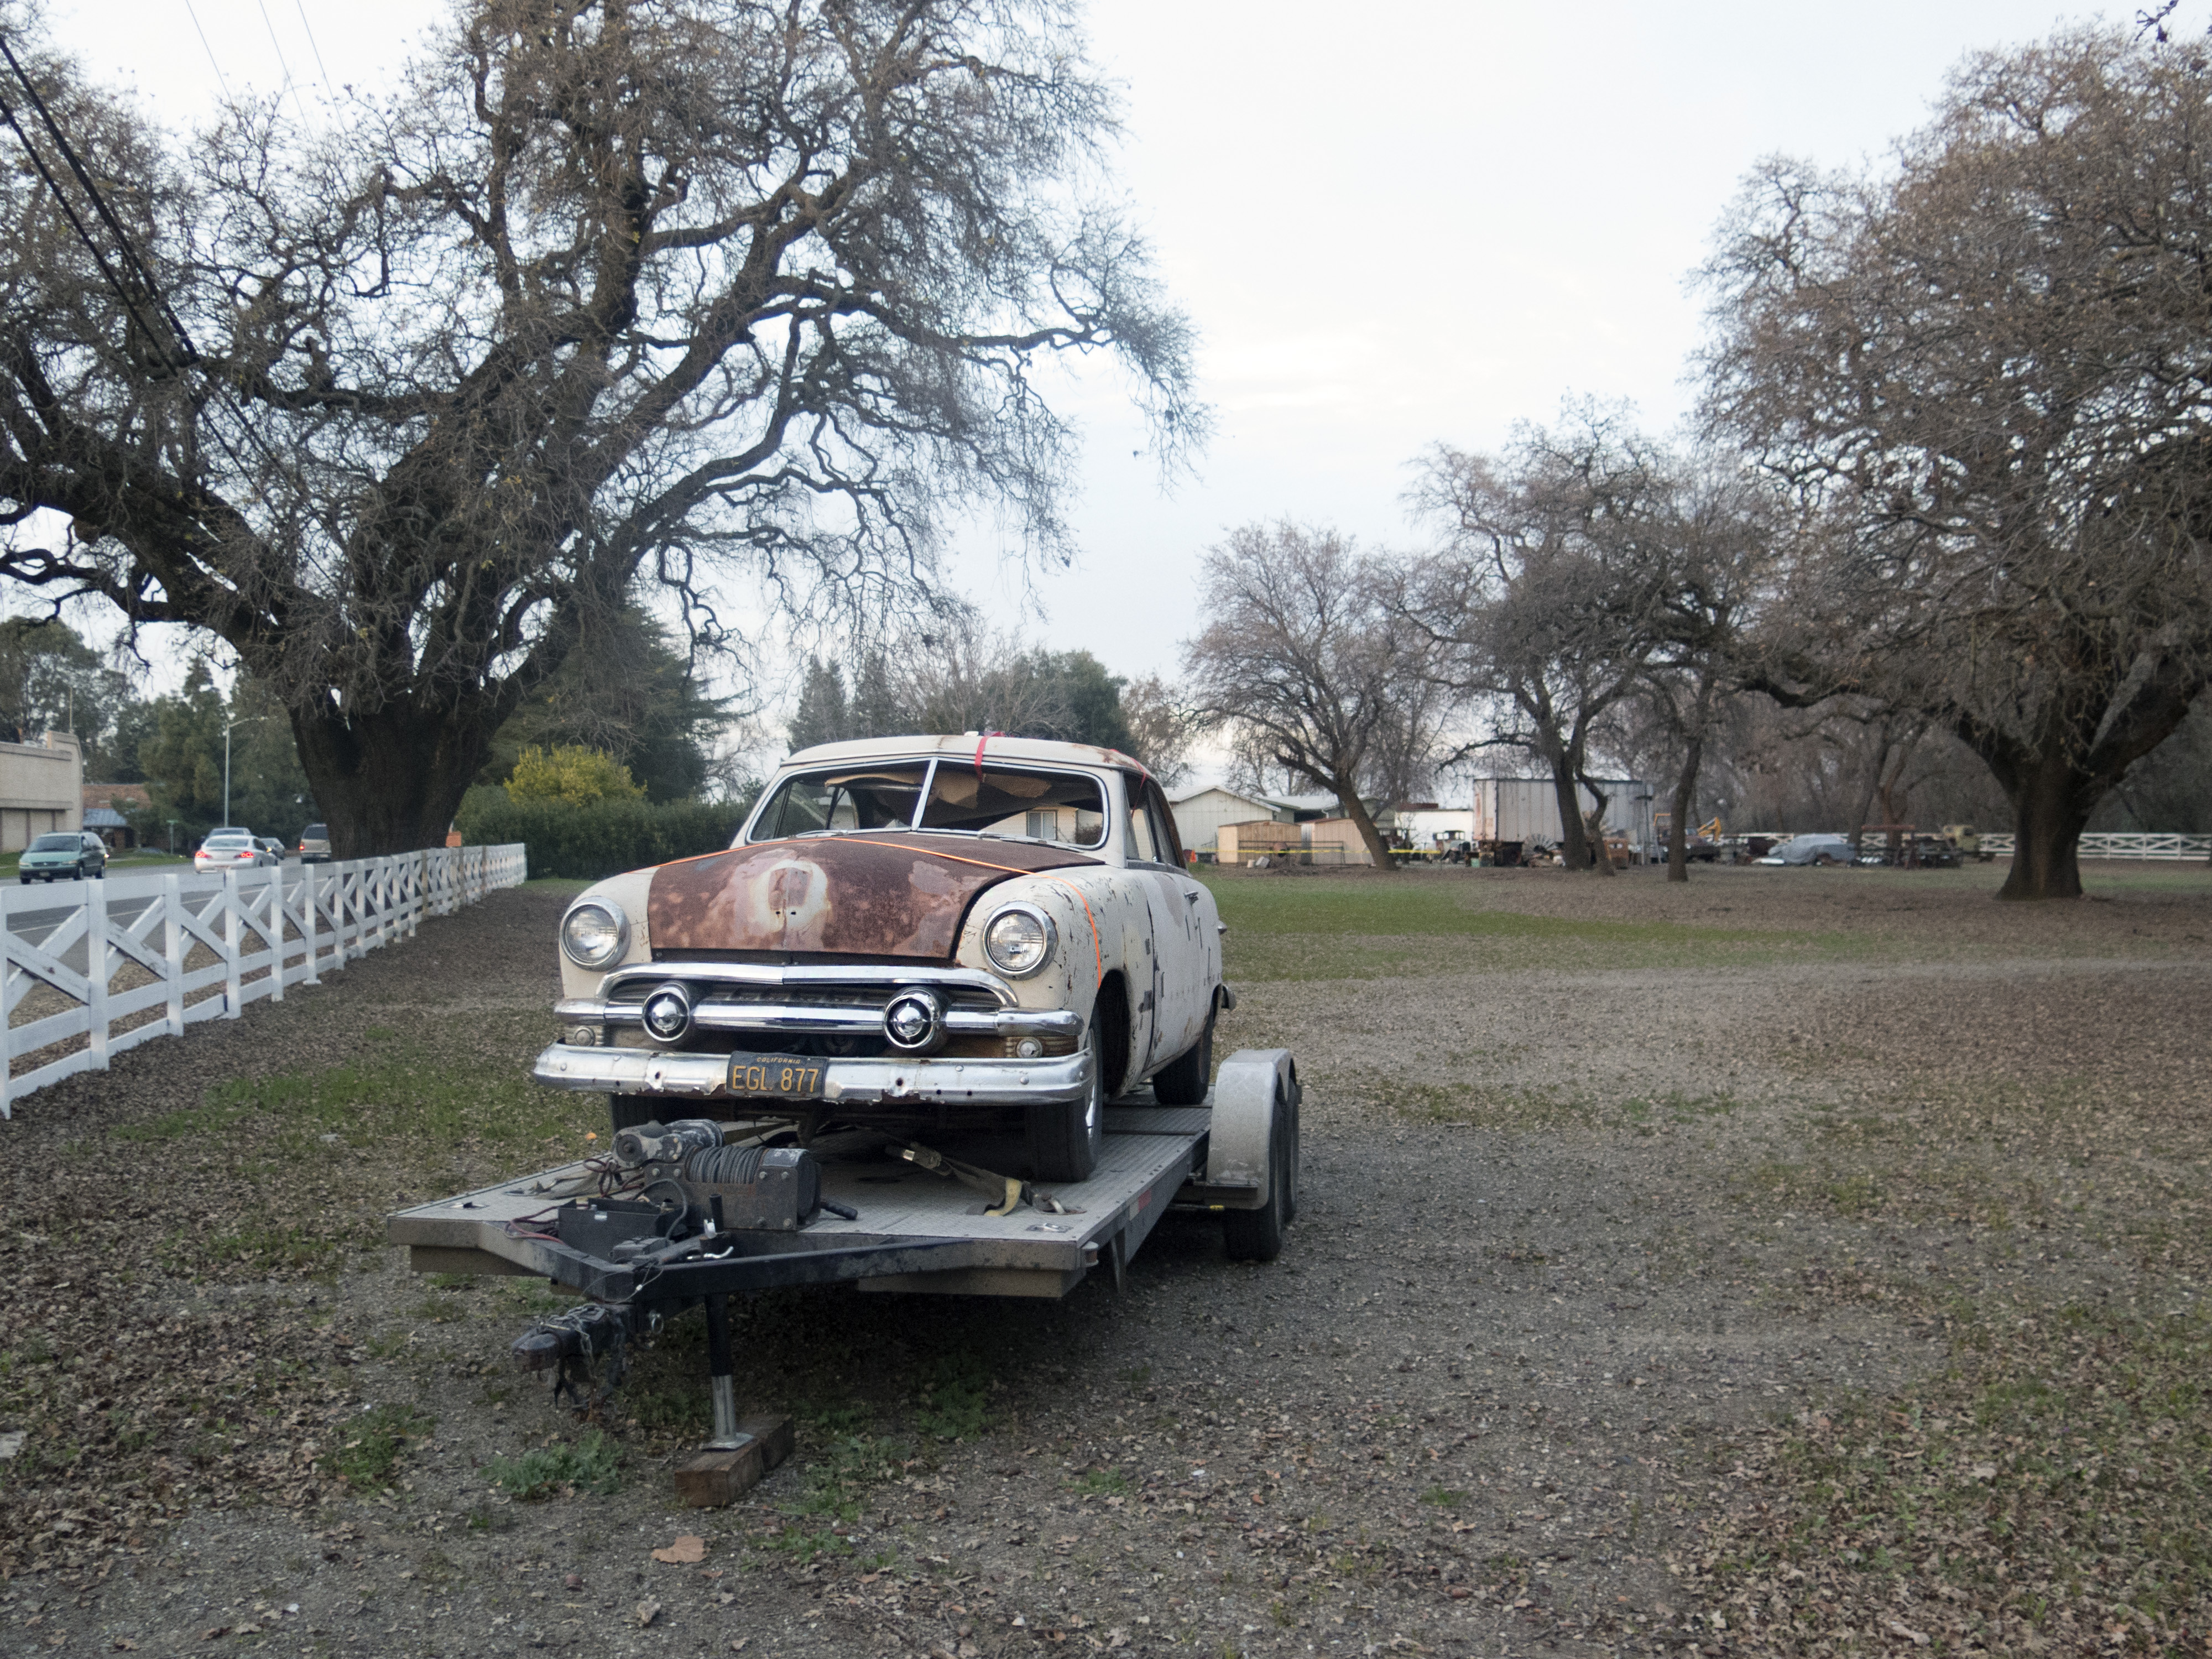
car, wheel, transport, vehicle, bumper, project, ford, oak, 1951, vacaville, used, solanocountry, off road vehicle, sport utility vehicle, automobile make, automotive exterior, off roading